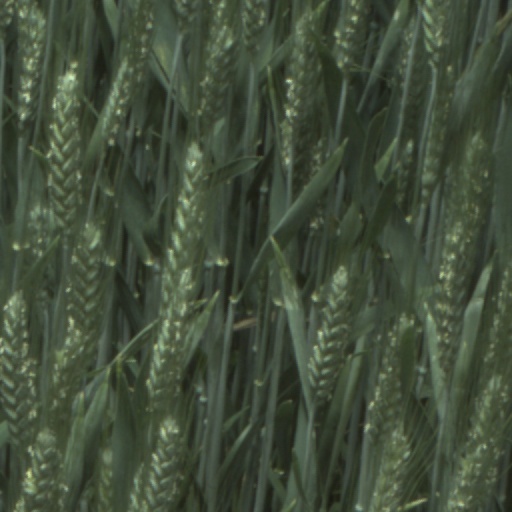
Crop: wheat